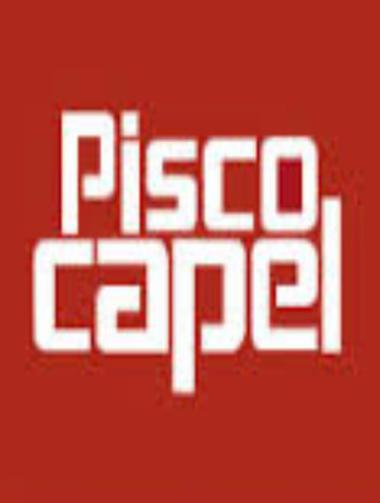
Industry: Food